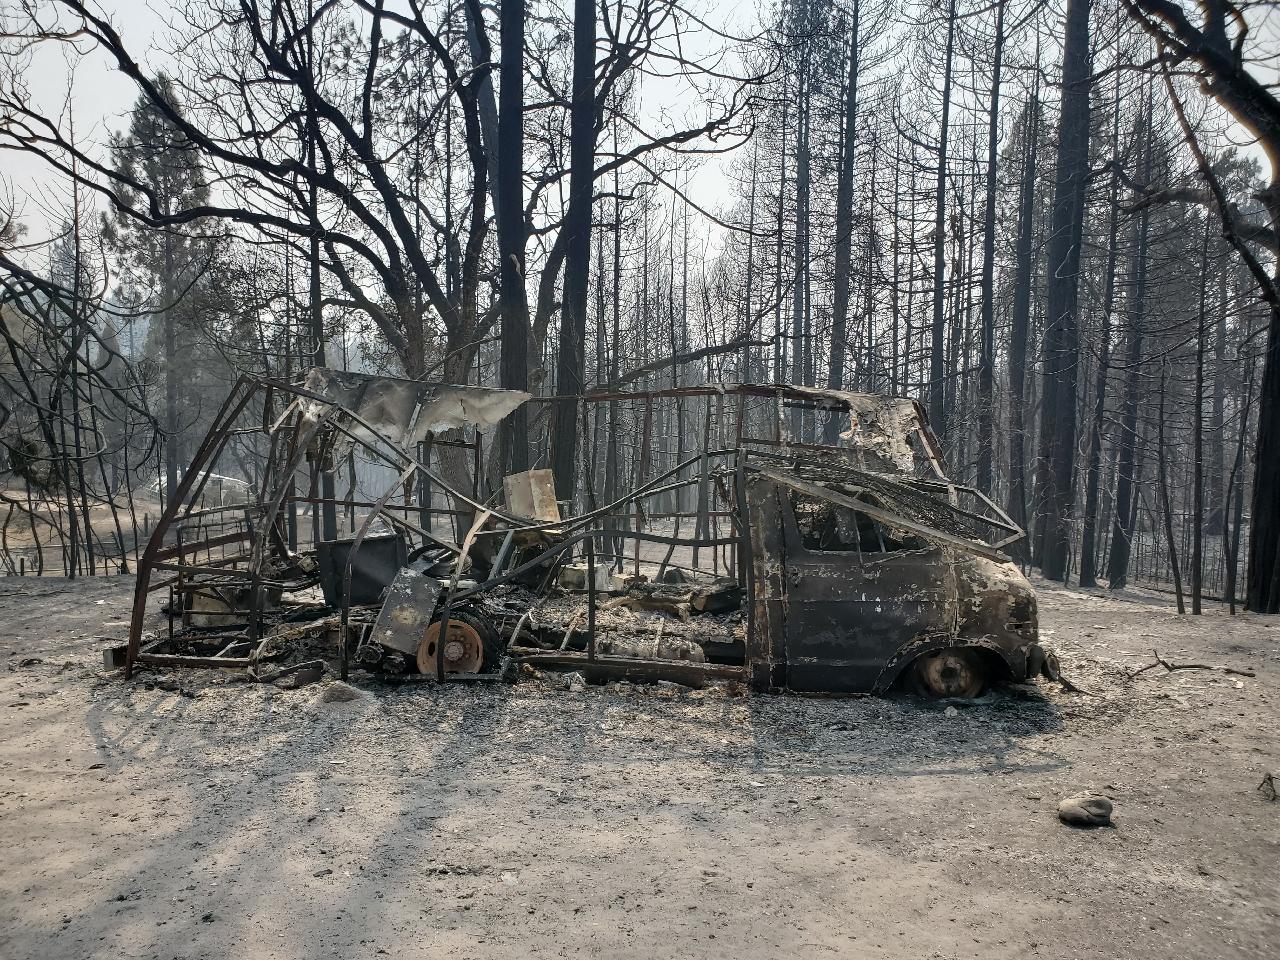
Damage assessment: destroyed